Anton Refregier

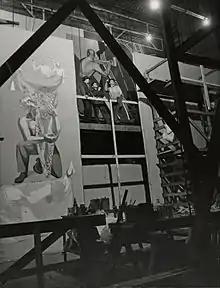
Refregier on scaffold at work on mural at WPA Building of the 1939 N.Y. World's Fair. Photographed for the Works Progress Administration.

Anton Refregier (March 20, 1905 – October 10, 1979) was a painter and muralist active in Works Progress Administration Federal Art Project commissions, and in teaching art. He was a Russian immigrant to the United States.